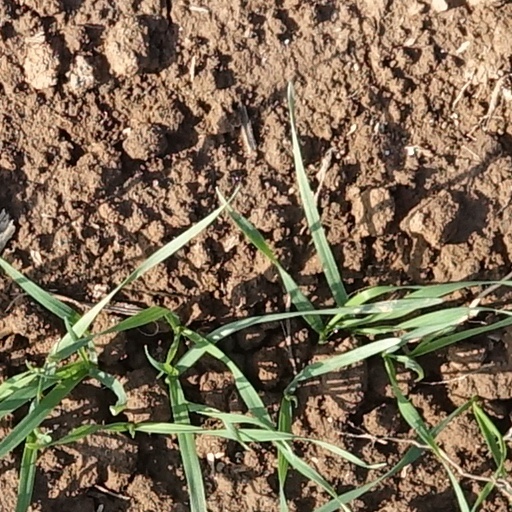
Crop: wheat